Palazzo Lancia

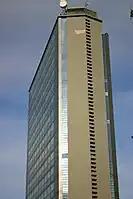

In such a position it joined the northern and southern halves of Lancia's Borgo San Paolo plant, which was crossed by the pre-existing road as it had been built and acquired in various stages between the 1910s and the 1940s as Lancia's operations grew.